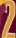
Number: 2